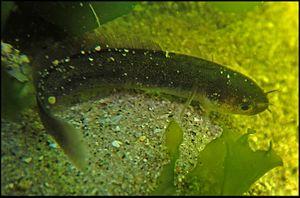
Juvénile de Ciliata mustela (Motelle à cinq barbillons) photographié dans une panne garnie de rochers (à marée basse), à Wimereux 7 juillet 2016 F Lamiot. Au moins 3 individus étaient présents sur quelques m2
Ciliata mustela, communément appelé Motelle à cinq barbillons, est une espèce de poissons marins de la famille des Gadidae.